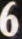
Number: 6